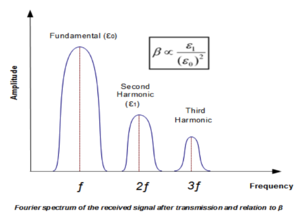
L’acoustique non linéaire est une technique qui permet de caractériser l'état d'intégrité et « la santé » de structures ou de matériaux, sans les dégrader, soit au cours de la production, soit en cours d'utilisation, soit dans le cadre de maintenance.